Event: Nepal Earthquake
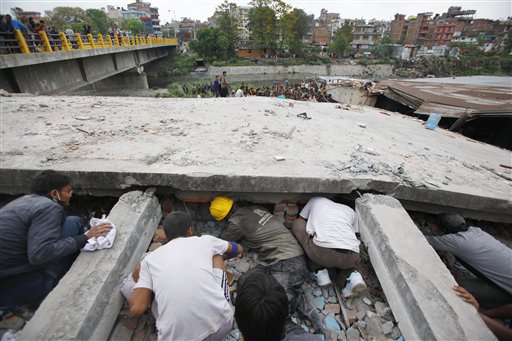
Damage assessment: damage